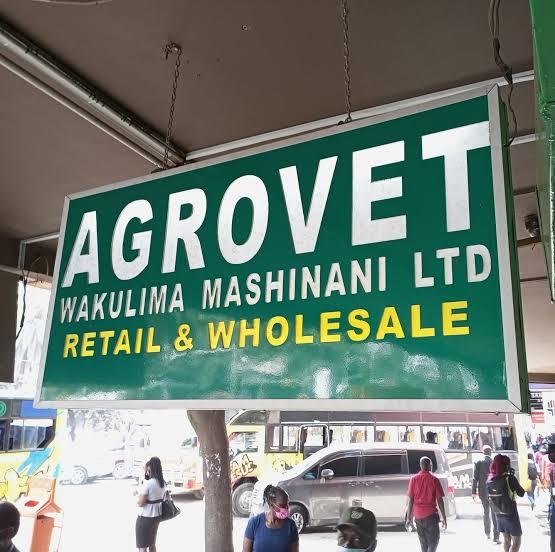
Eneo la nje lililo na tangazo lisomekalo: duka la dawa za wanyama pamoja na kilimo, na maneno mengine yasomekayo "wakulima mashinani", ikiashiria ni eneo lenye duka liuzalo bidhaa hizo za wanyama ama kilimo.